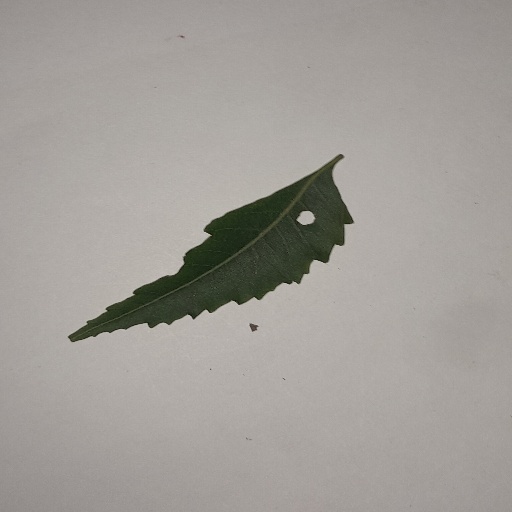
Species: Neem
Leaf condition: Shot Hole Leaf